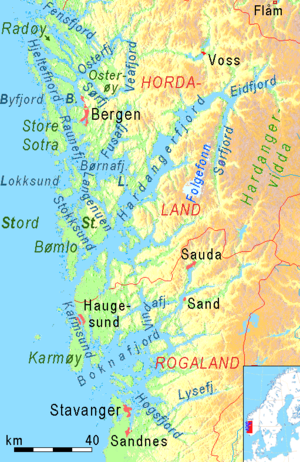
Karmsundet
Karmsundet ligger mellem Hardangerfjorden og Boknafjorden
Karmsundet er sundet mellem øen Karmøy og Haugesund i Rogaland fylke i Norge.